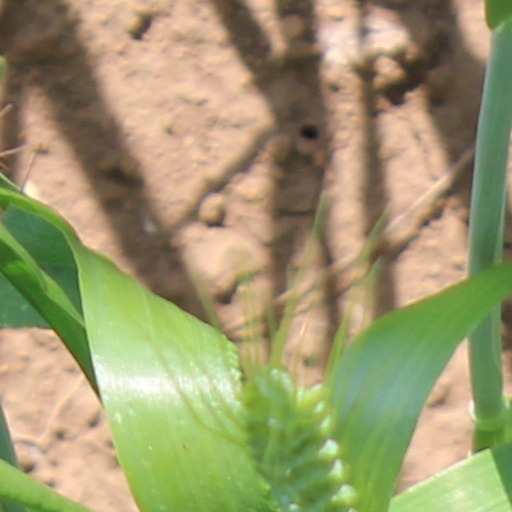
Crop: wheat